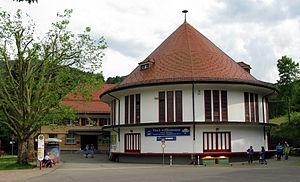
Le Schauinslandbahn est un téléphérique débrayable situé en Forêt-Noire près de Fribourg-en-Brisgau dans le Bade-Wurtemberg en Allemagne. Il permet de relier le village de Horben au sommet du Schauinsland. Long de plus de 3,5 km et inauguré en 1930, il s’agit de la plus vieille remontée mécanique de type débrayable au monde.